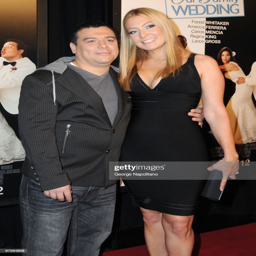
comedian and guest attend the premiere .